Answer in natural language. Considering the relative positions, where is brown wooden chair (marked A) with respect to framed sunset landscape decor (marked B)? Choose between the following options: right or left
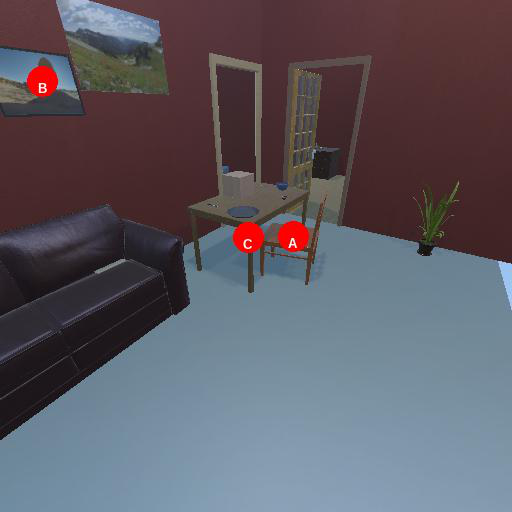
<answer>right</answer>